San Diego Yacht Club

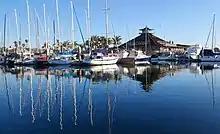
San Diego Yacht Club

In June 1886, local boating enthusiasts founded San Diego Yacht Club. SDYC’s first home was in Ballast Point in 1891 in Point Loma.